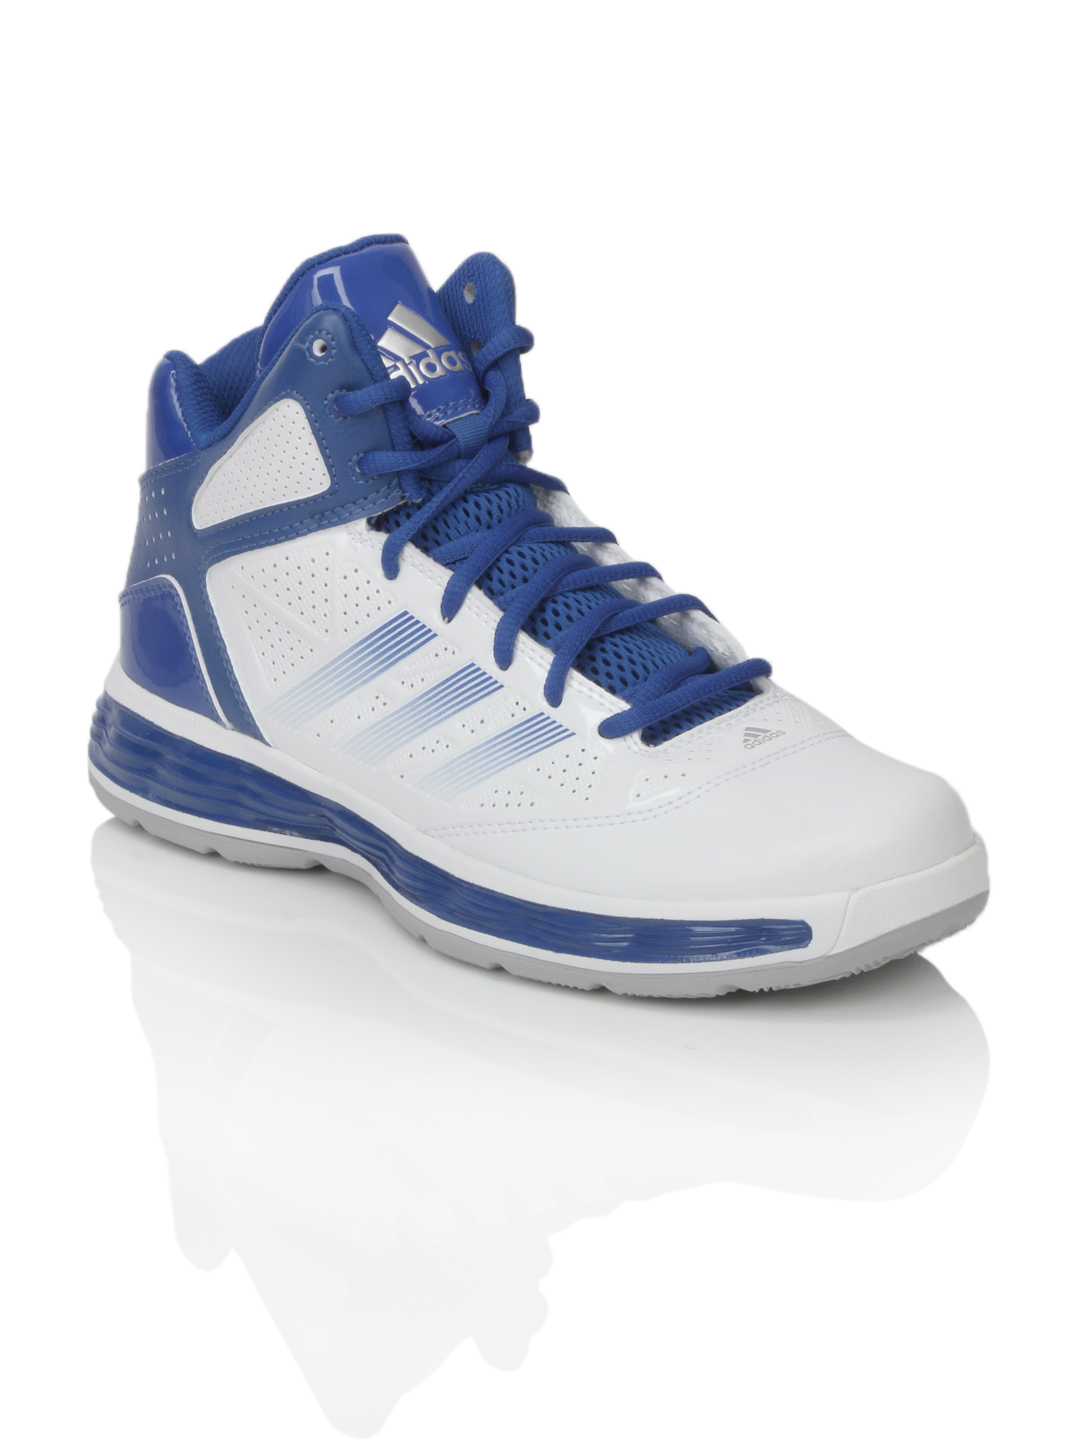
ADIDAS Men Raise Up White Sports Shoes
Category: Footwear / Shoes / Sports Shoes
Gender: Men
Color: White
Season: Summer 2012
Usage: Casual